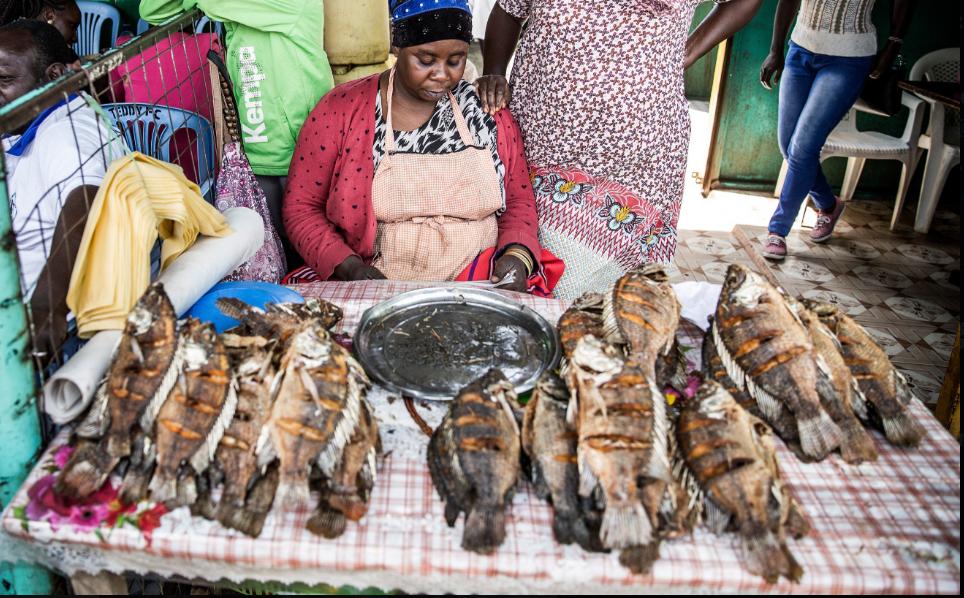
Wamama watatu wako kwenye soko. Mama mmoja ameketi, wawili wamesimama. Anatazama chini. Kando yake ni sinia yenye rangi ya fedha. Samaki amewapanga walio chomwa.